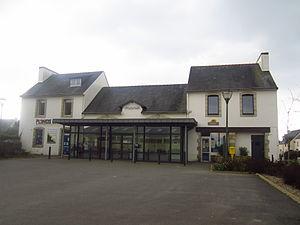
Mairie de Plonéis, Finistère
Plonéis [plonejs] est une commune du département du Finistère, dans la région Bretagne, en France. Elle est située à 10 kilomètres environ de Quimper. La ville se situe dans l'intercommunalité de Quimper Bretagne occidentale.